Reserves of the Government of Singapore

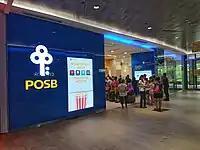
A POSB branch at Waterway Point, in Punggol.

In November 1996, the Central Provident Fund's (CPF) budget for the upcoming fiscal year 1997 was submitted to President Ong for routine approval. It contained a declaration by the CPF's Chairman and General Manager that this budget was not likely to draw on the Past Reserves of the CPF. The following month, the Council of Presidential Advisers (CPA) found that the budget showed a capital expenditure of S$27 million, which exceeded the operating surplus by S$4 million. This excess would require funding from the CPF's reserves in the form of accumulated surplus (that is, cash reserves in the general sense). However, after the forthcoming 1997 general election, all of the accumulated surpluses to date would become protected Past Reserves. Therefore, the CPA sought clarification from the Chairman and General Manager on the basis of their declaration "knowing full well that there will be a General Election soon".